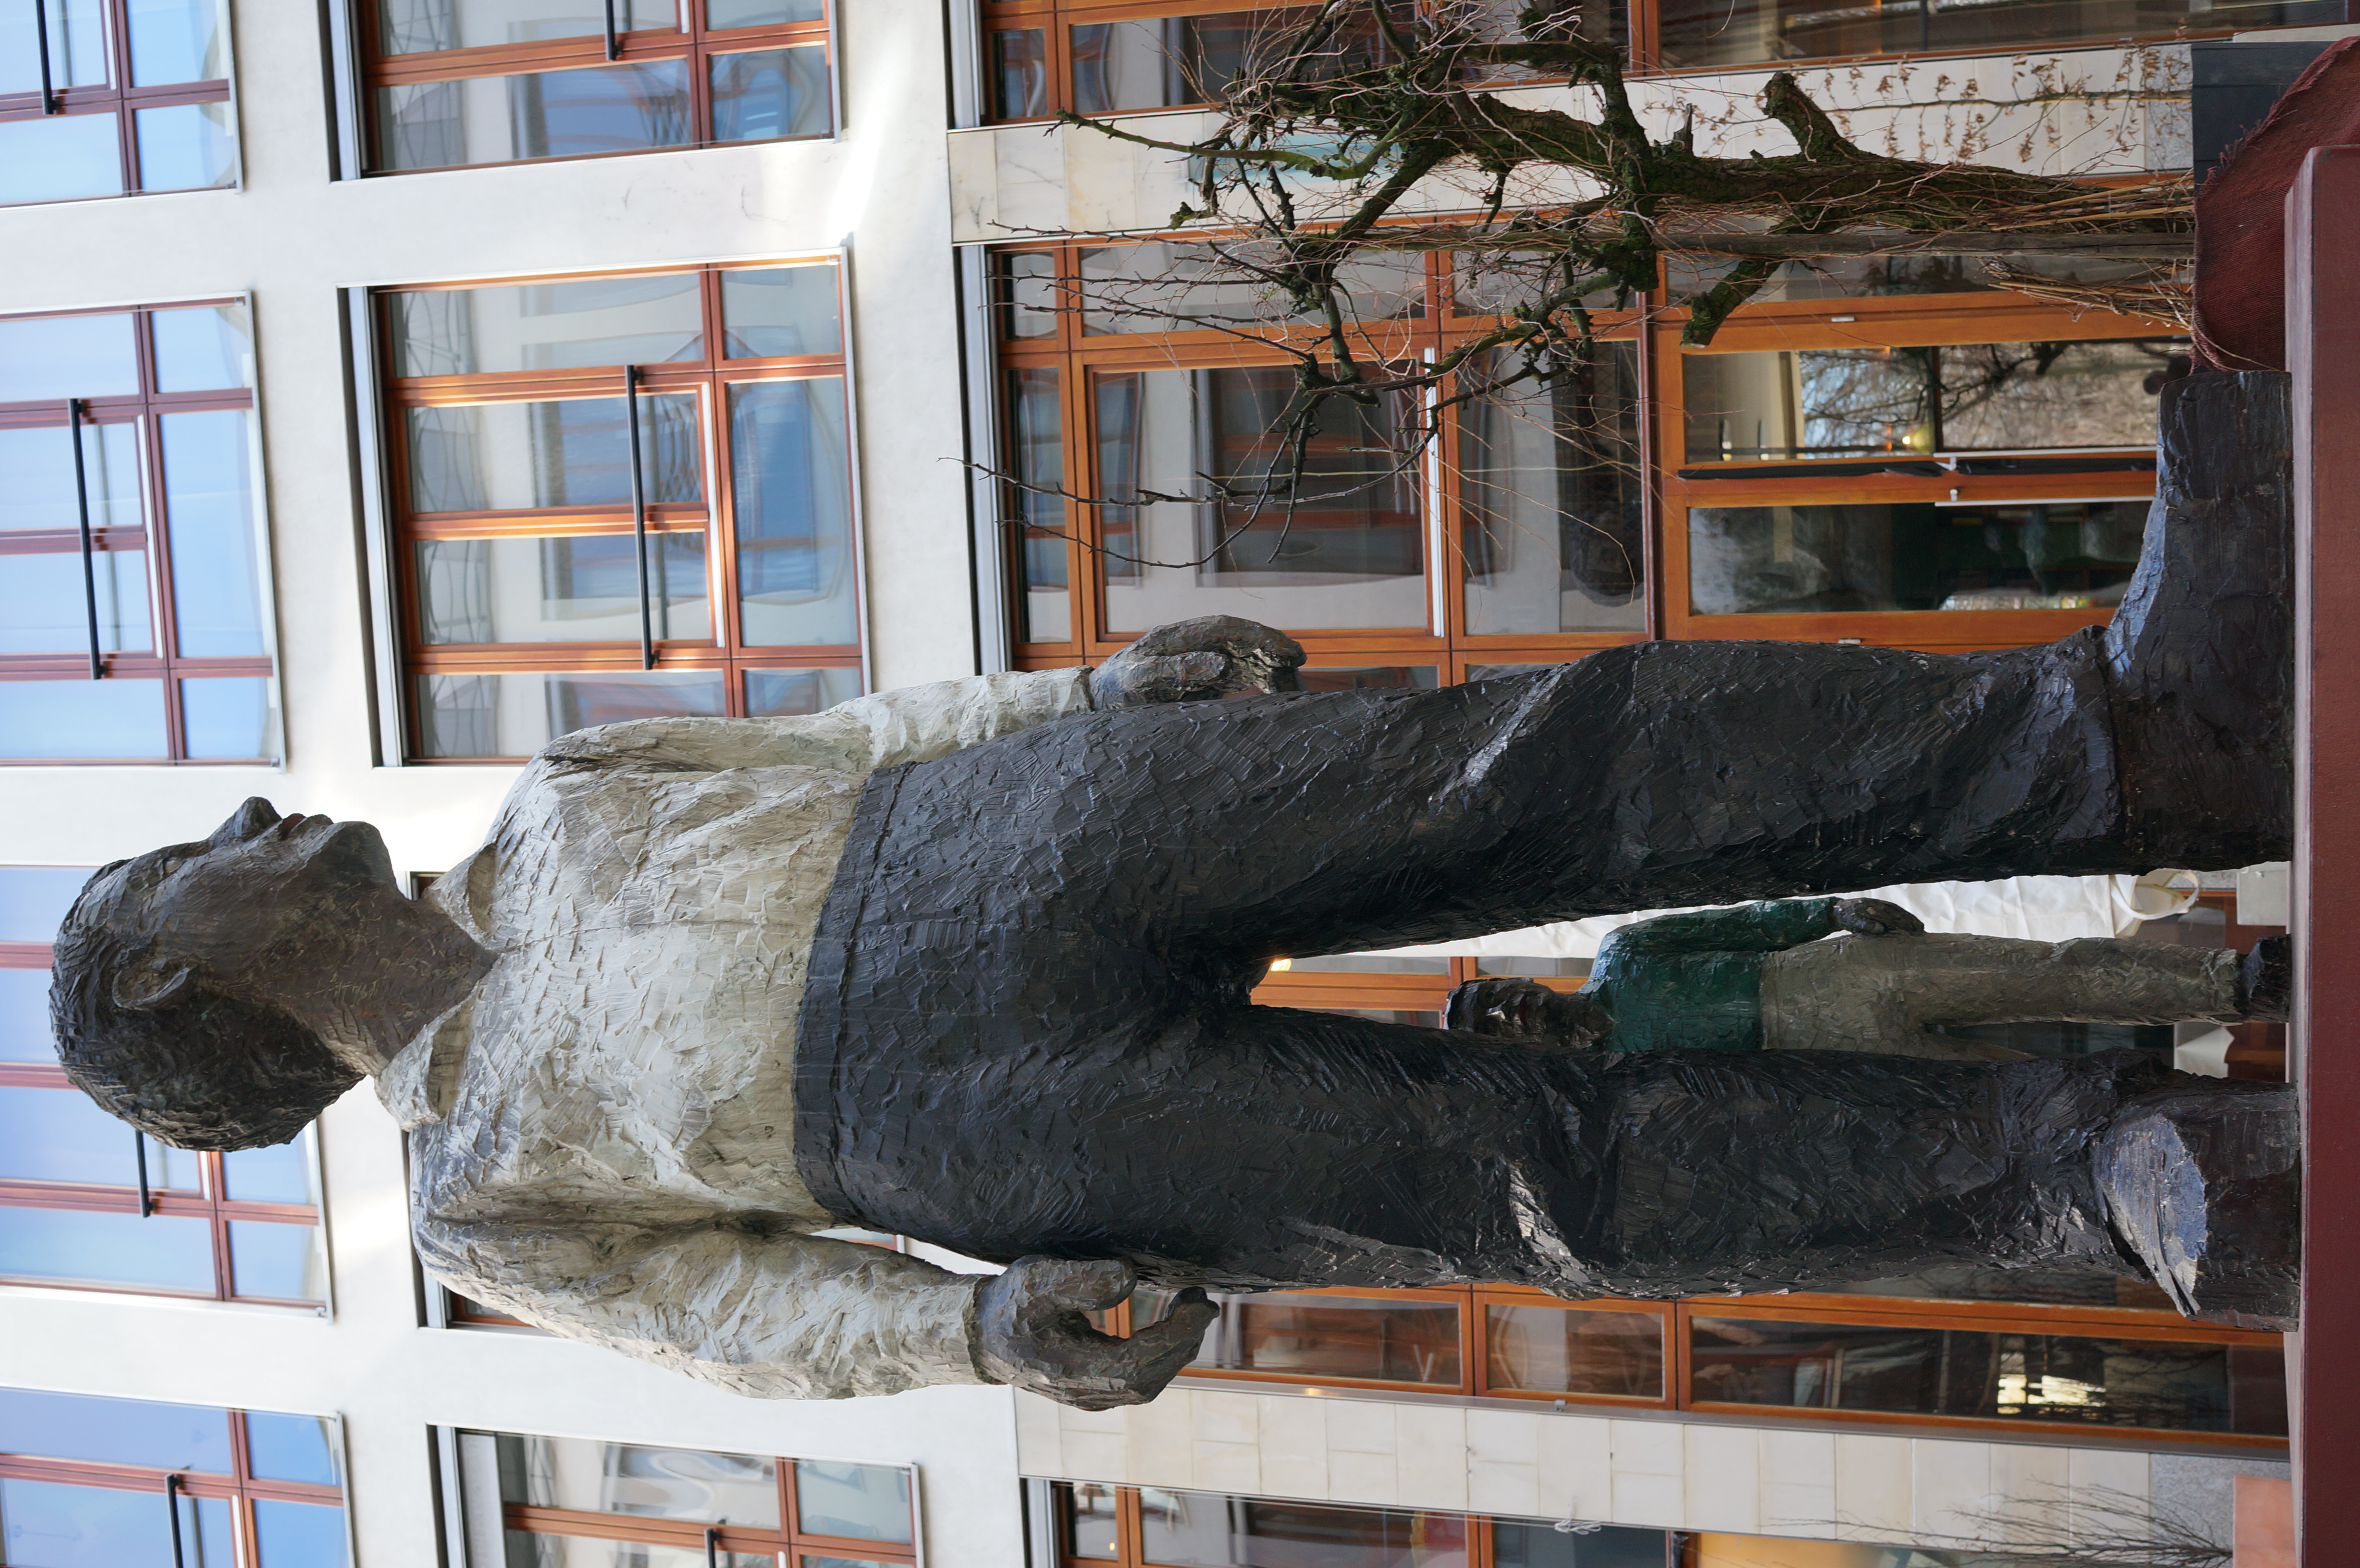
road, street, monument, statue, sculpture, 2014, art, infrastructure, germany, deutschland, berlin, sony, sigma, nex, nex6, lenstagged, steffenzahn, 30mm, sigma30mm28exdn, sigma30mmf28, sigma30mmf28dn, sigma30mm, guessedberlin, gwbclaudialausb, urban area